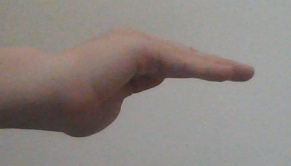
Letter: haa